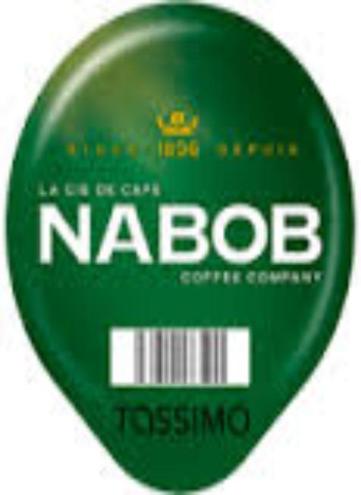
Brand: nabob
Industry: Food